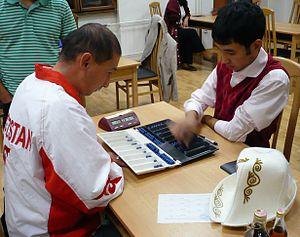
Toguz korgool ou Toguz kumalak, est un jeu à deux joueurs de type mancala pratiqué en Asie Centrale.